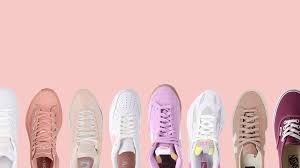
Label: Sneaker